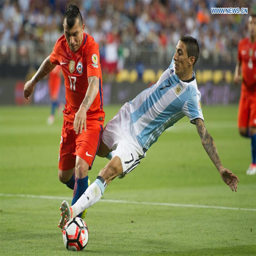
football player vies with soccer player during their match .